History of the National Hockey League (2017–present)

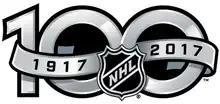
The league celebrated its 100th anniversary throughout the 2016–17 and 2017–18 seasons.

The National Hockey League (NHL) began its second century in 2017. Since then, the NHL has grown from 30 to 32 teams with the addition of the Vegas Golden Knights and the Seattle Kraken to the Western Conference. The COVID-19 pandemic was a major disruption to the league during the 2019–20, 2020–21 and 2021–22 seasons. The NHL played games without spectators in controlled conditions. The Arizona Coyotes indefinitely suspended operations following the 2023–24 season; the team's hockey assets, including its roster and coaches, were transferred to the newly-founded Utah Hockey Club (now Utah Mammoth) franchise. This era saw the emergence of Connor McDavid as a superstar, becoming the first player in nearly 30 years to record 150 points in a single season, among other accomplishments.